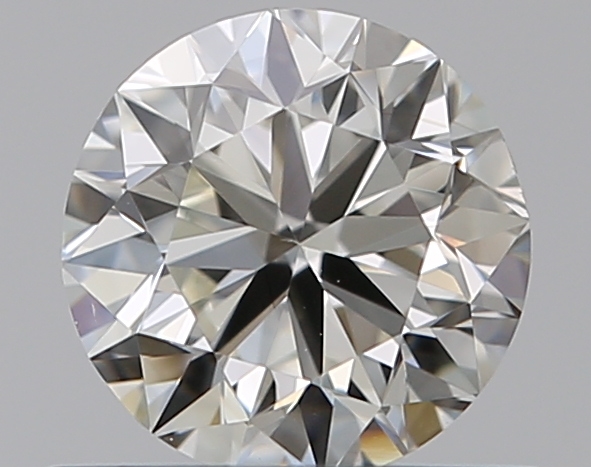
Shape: round
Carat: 0.5
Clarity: VS1
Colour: I
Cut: VG
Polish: VG
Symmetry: GD
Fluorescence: N
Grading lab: GIA
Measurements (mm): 4.94 x 5 x 3.16